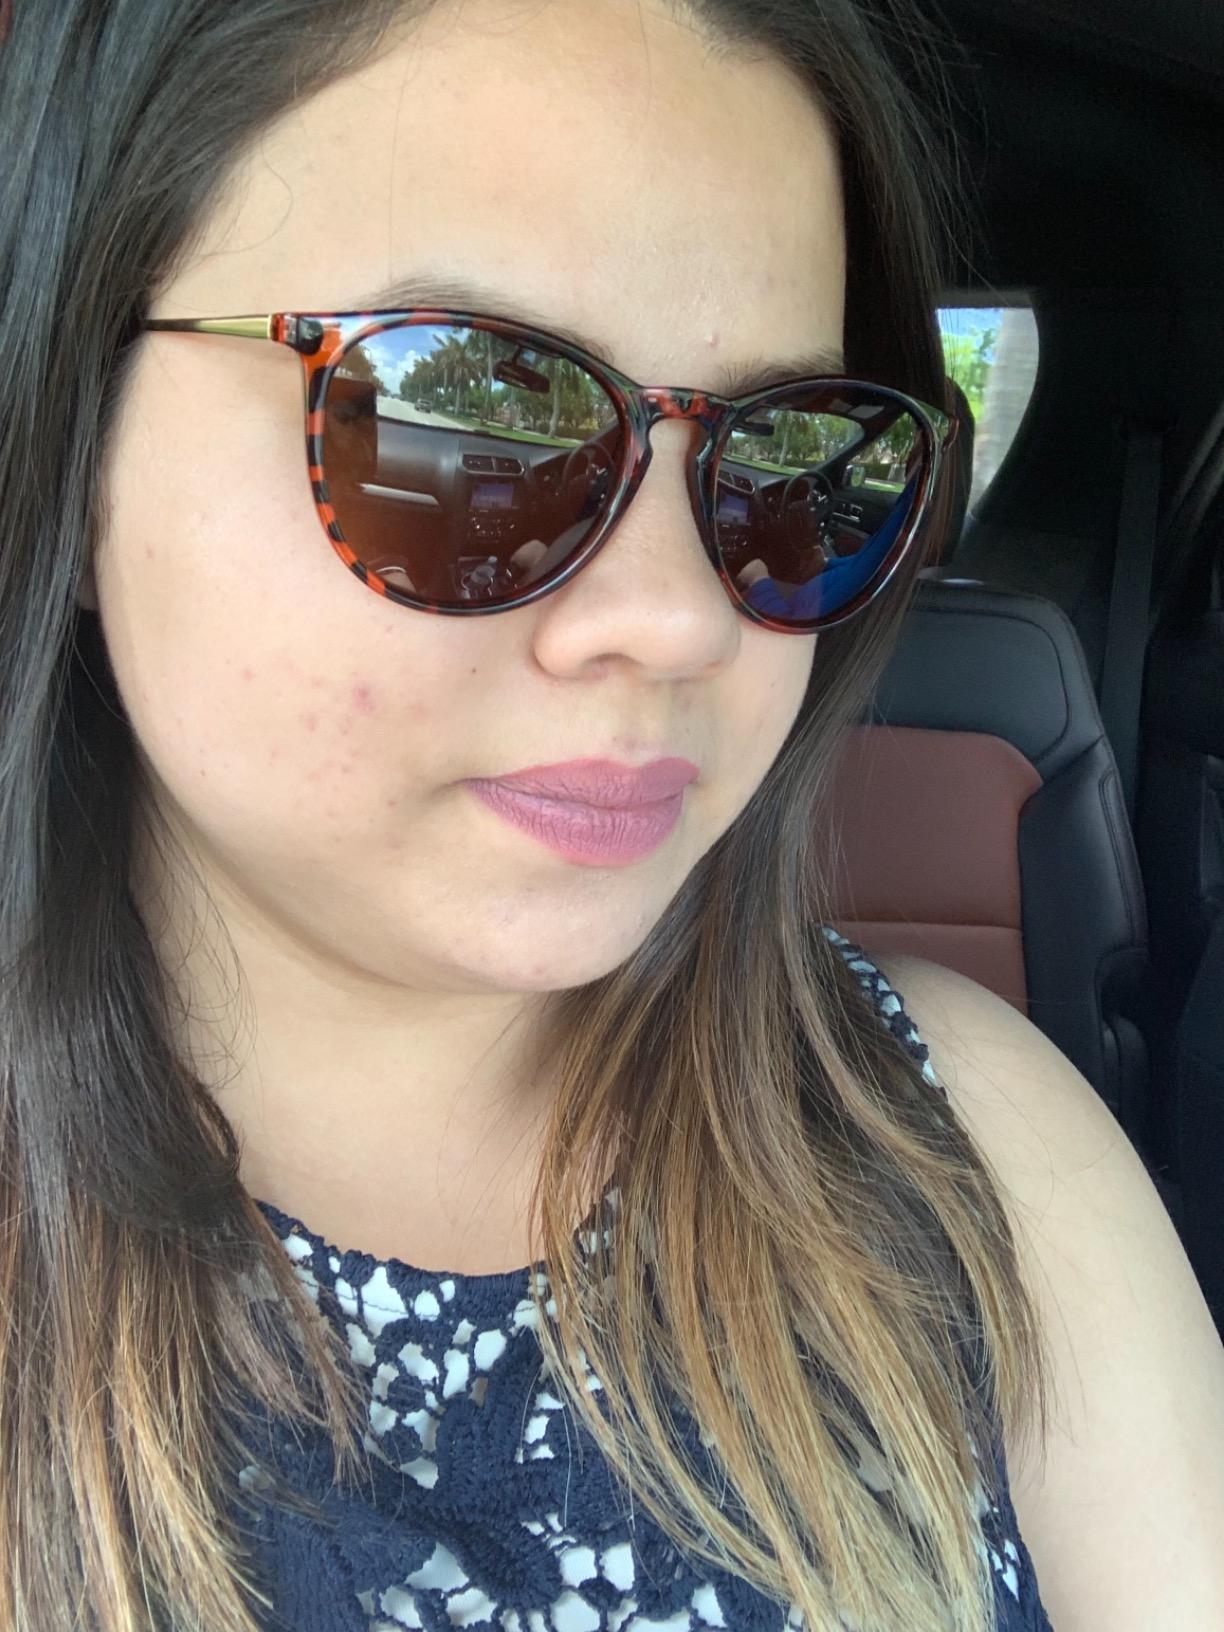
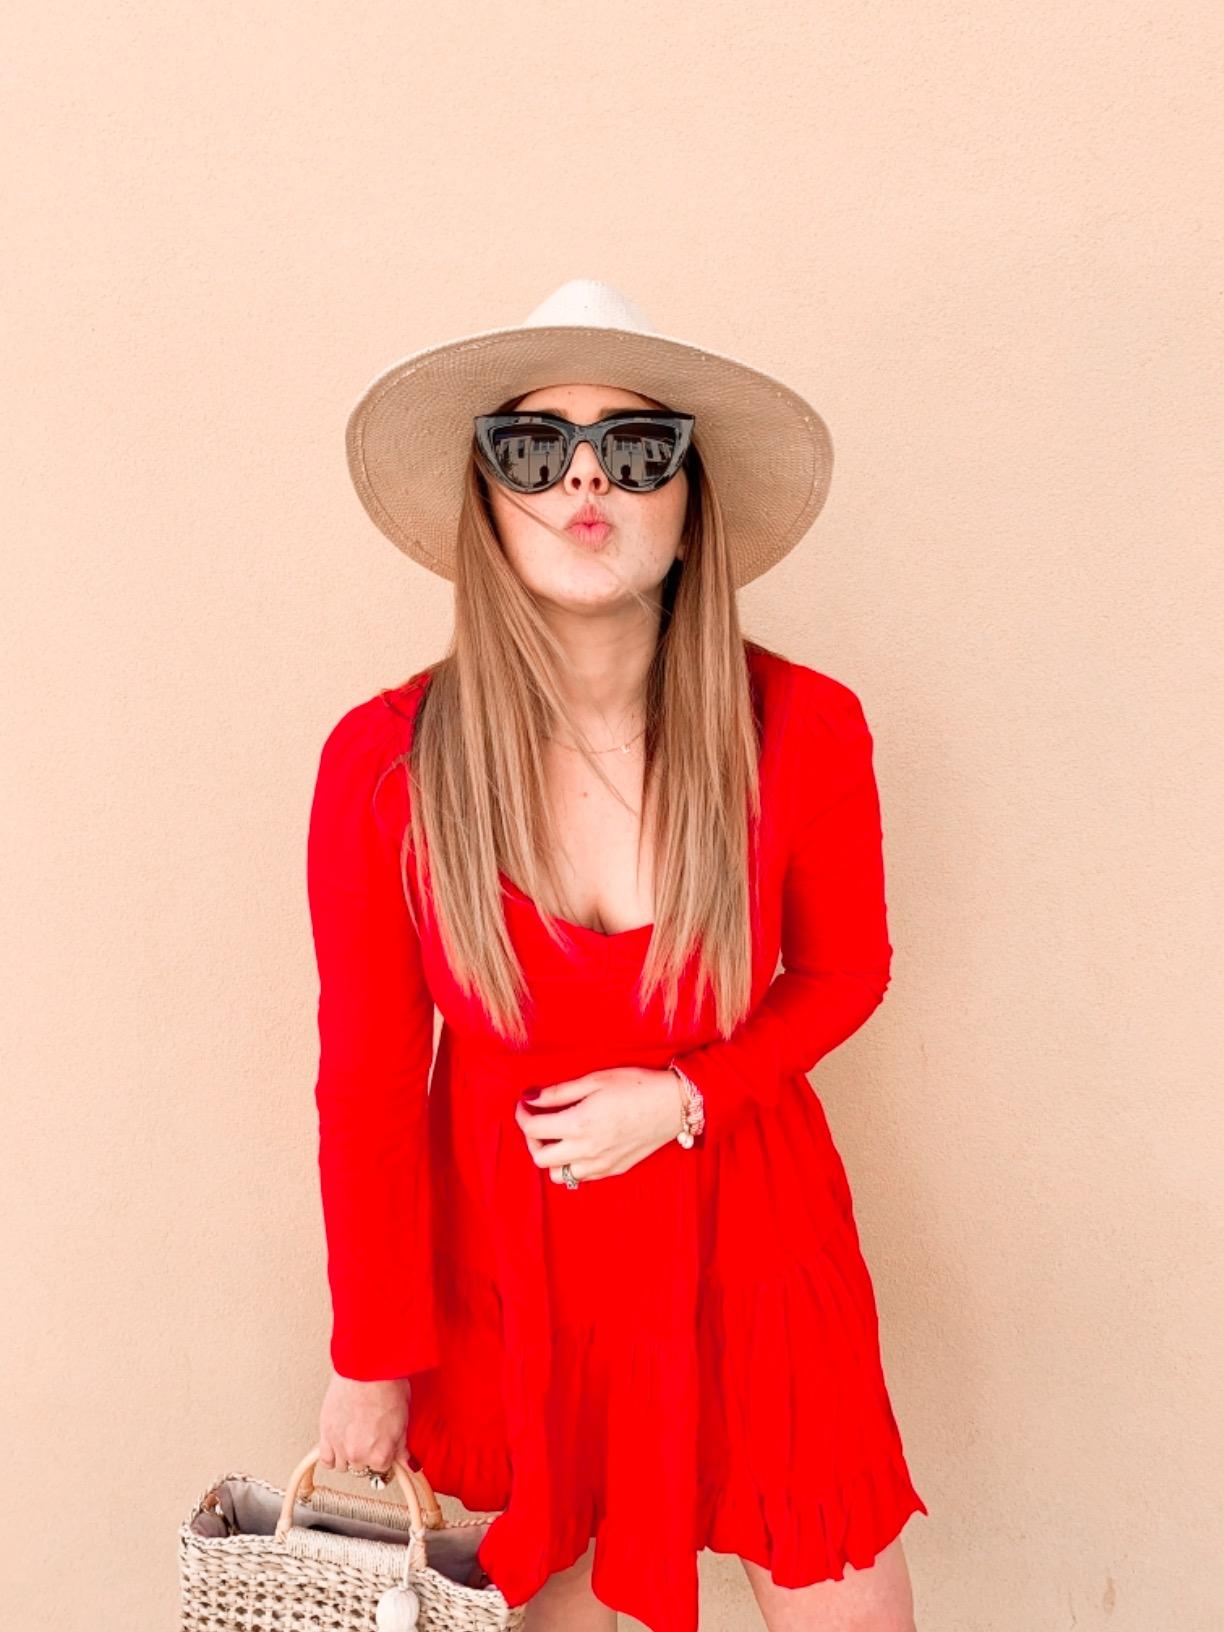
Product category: accessories_sunglasses
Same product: no